Petaling Jaya

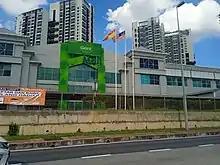
Giant Hypermarket Kelana Jaya

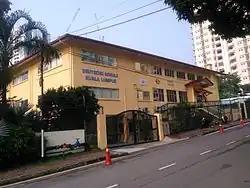
German School Kuala Lumpur

The 1980s saw the establishment of shopping malls like The Atria in Damansara Jaya and Subang Parade in the nearby suburb or satellite town of Subang Jaya. The Atria provided the opportunity for residents to patronise either the Japanese Kimisawa or the French Printemps department stores, as well as a Burger King restaurant.